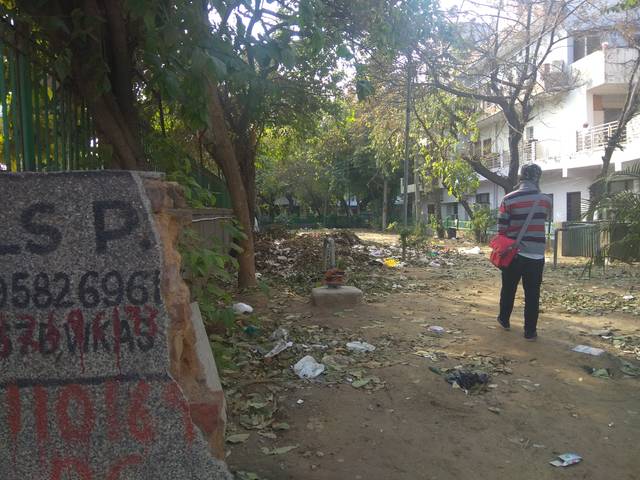
Region: India
Coordinates: 28.626, 77.068